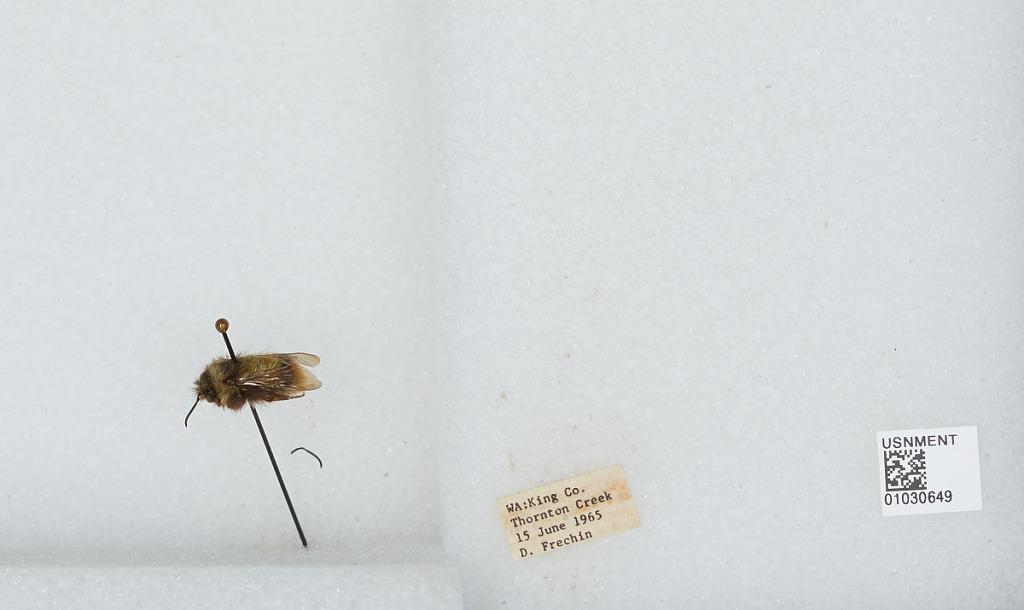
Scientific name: Bombus (Pyrobombus) mixtus Cresson
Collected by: D. Frechin
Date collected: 1965-6-15
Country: United States
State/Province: Washington
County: King
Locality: Thornton Creek
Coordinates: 47.7031, -122.309